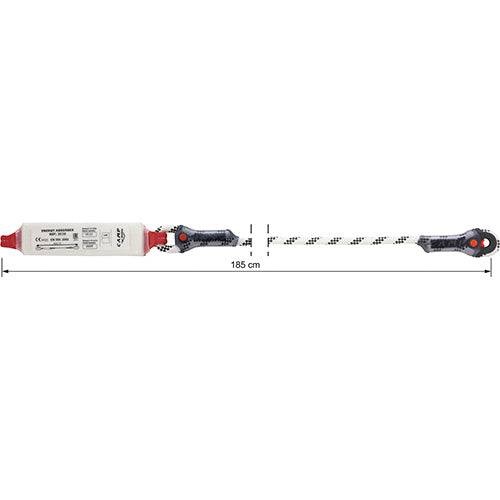
CAMP Safety SHOCK ABSORBER ROPE 185cm Single Leg Edge Tested Rope Lanyard 5030101
Lanyards constructed from 10.5 mm polyamide static rope. Kernmantle rope structure with internal core and woven sheath offers optimal durability. Equipped with standard shock absorber (ref.2029). Certified for horizontal use over sharp edges (r> 0.5 mm). 2021 UPDATE: New protective system for rope loops and stitching is incredibly compact and robust. Shock Absorber Ref.2029 - Maximum extension: Fall factor 1 = 90cm - Fall factor 2 = 160cm - Maximum peak force: <6kN (3.5-4.5kN approx.) Titanium 10.5mm rope Ref.1757 - Breaking load 27.5kN High strength polyamide stitching, breaking load 22kN, equipped with loop protection system Specifications: Applications: Construction, Pylons/Industry, Roofs Length: 185cm Weight: 395g / 13.9oz Rope Certification: EN 355 CNB/P/11.074
Brand: CAMP Safety
Category: Business & Industrial > Work Safety Protective Gear > Work Safety Tethers